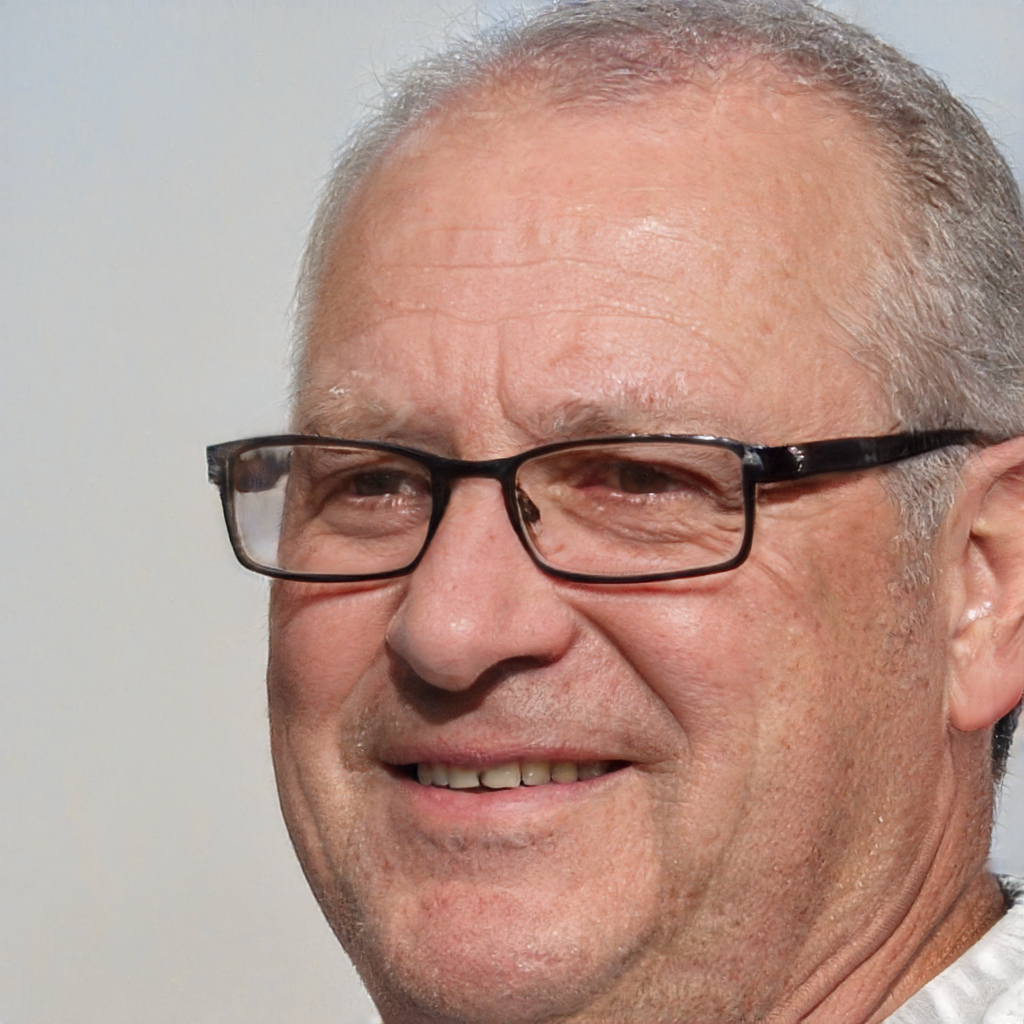
Gender: Male